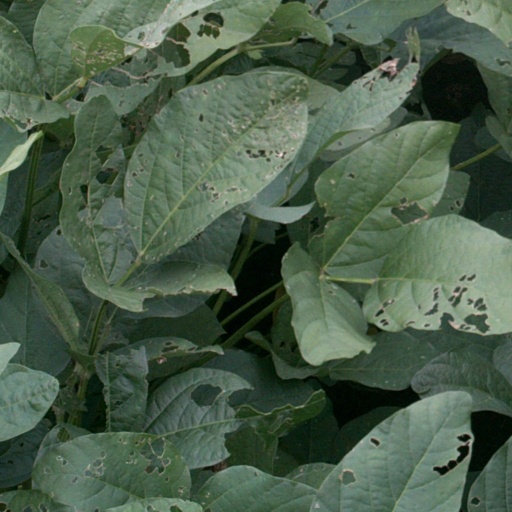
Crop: soybean